Victoria Carling

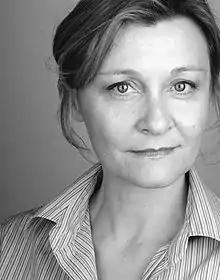
Victoria Carling

Victoria Carling is an English radio, television, film and theatre actress. She has an MA in English from Cambridge, and graduated from Bristol Old Vic in 1987, winning the Carleton Hobbs Award (with Stephen Tompkinson) in the same year.